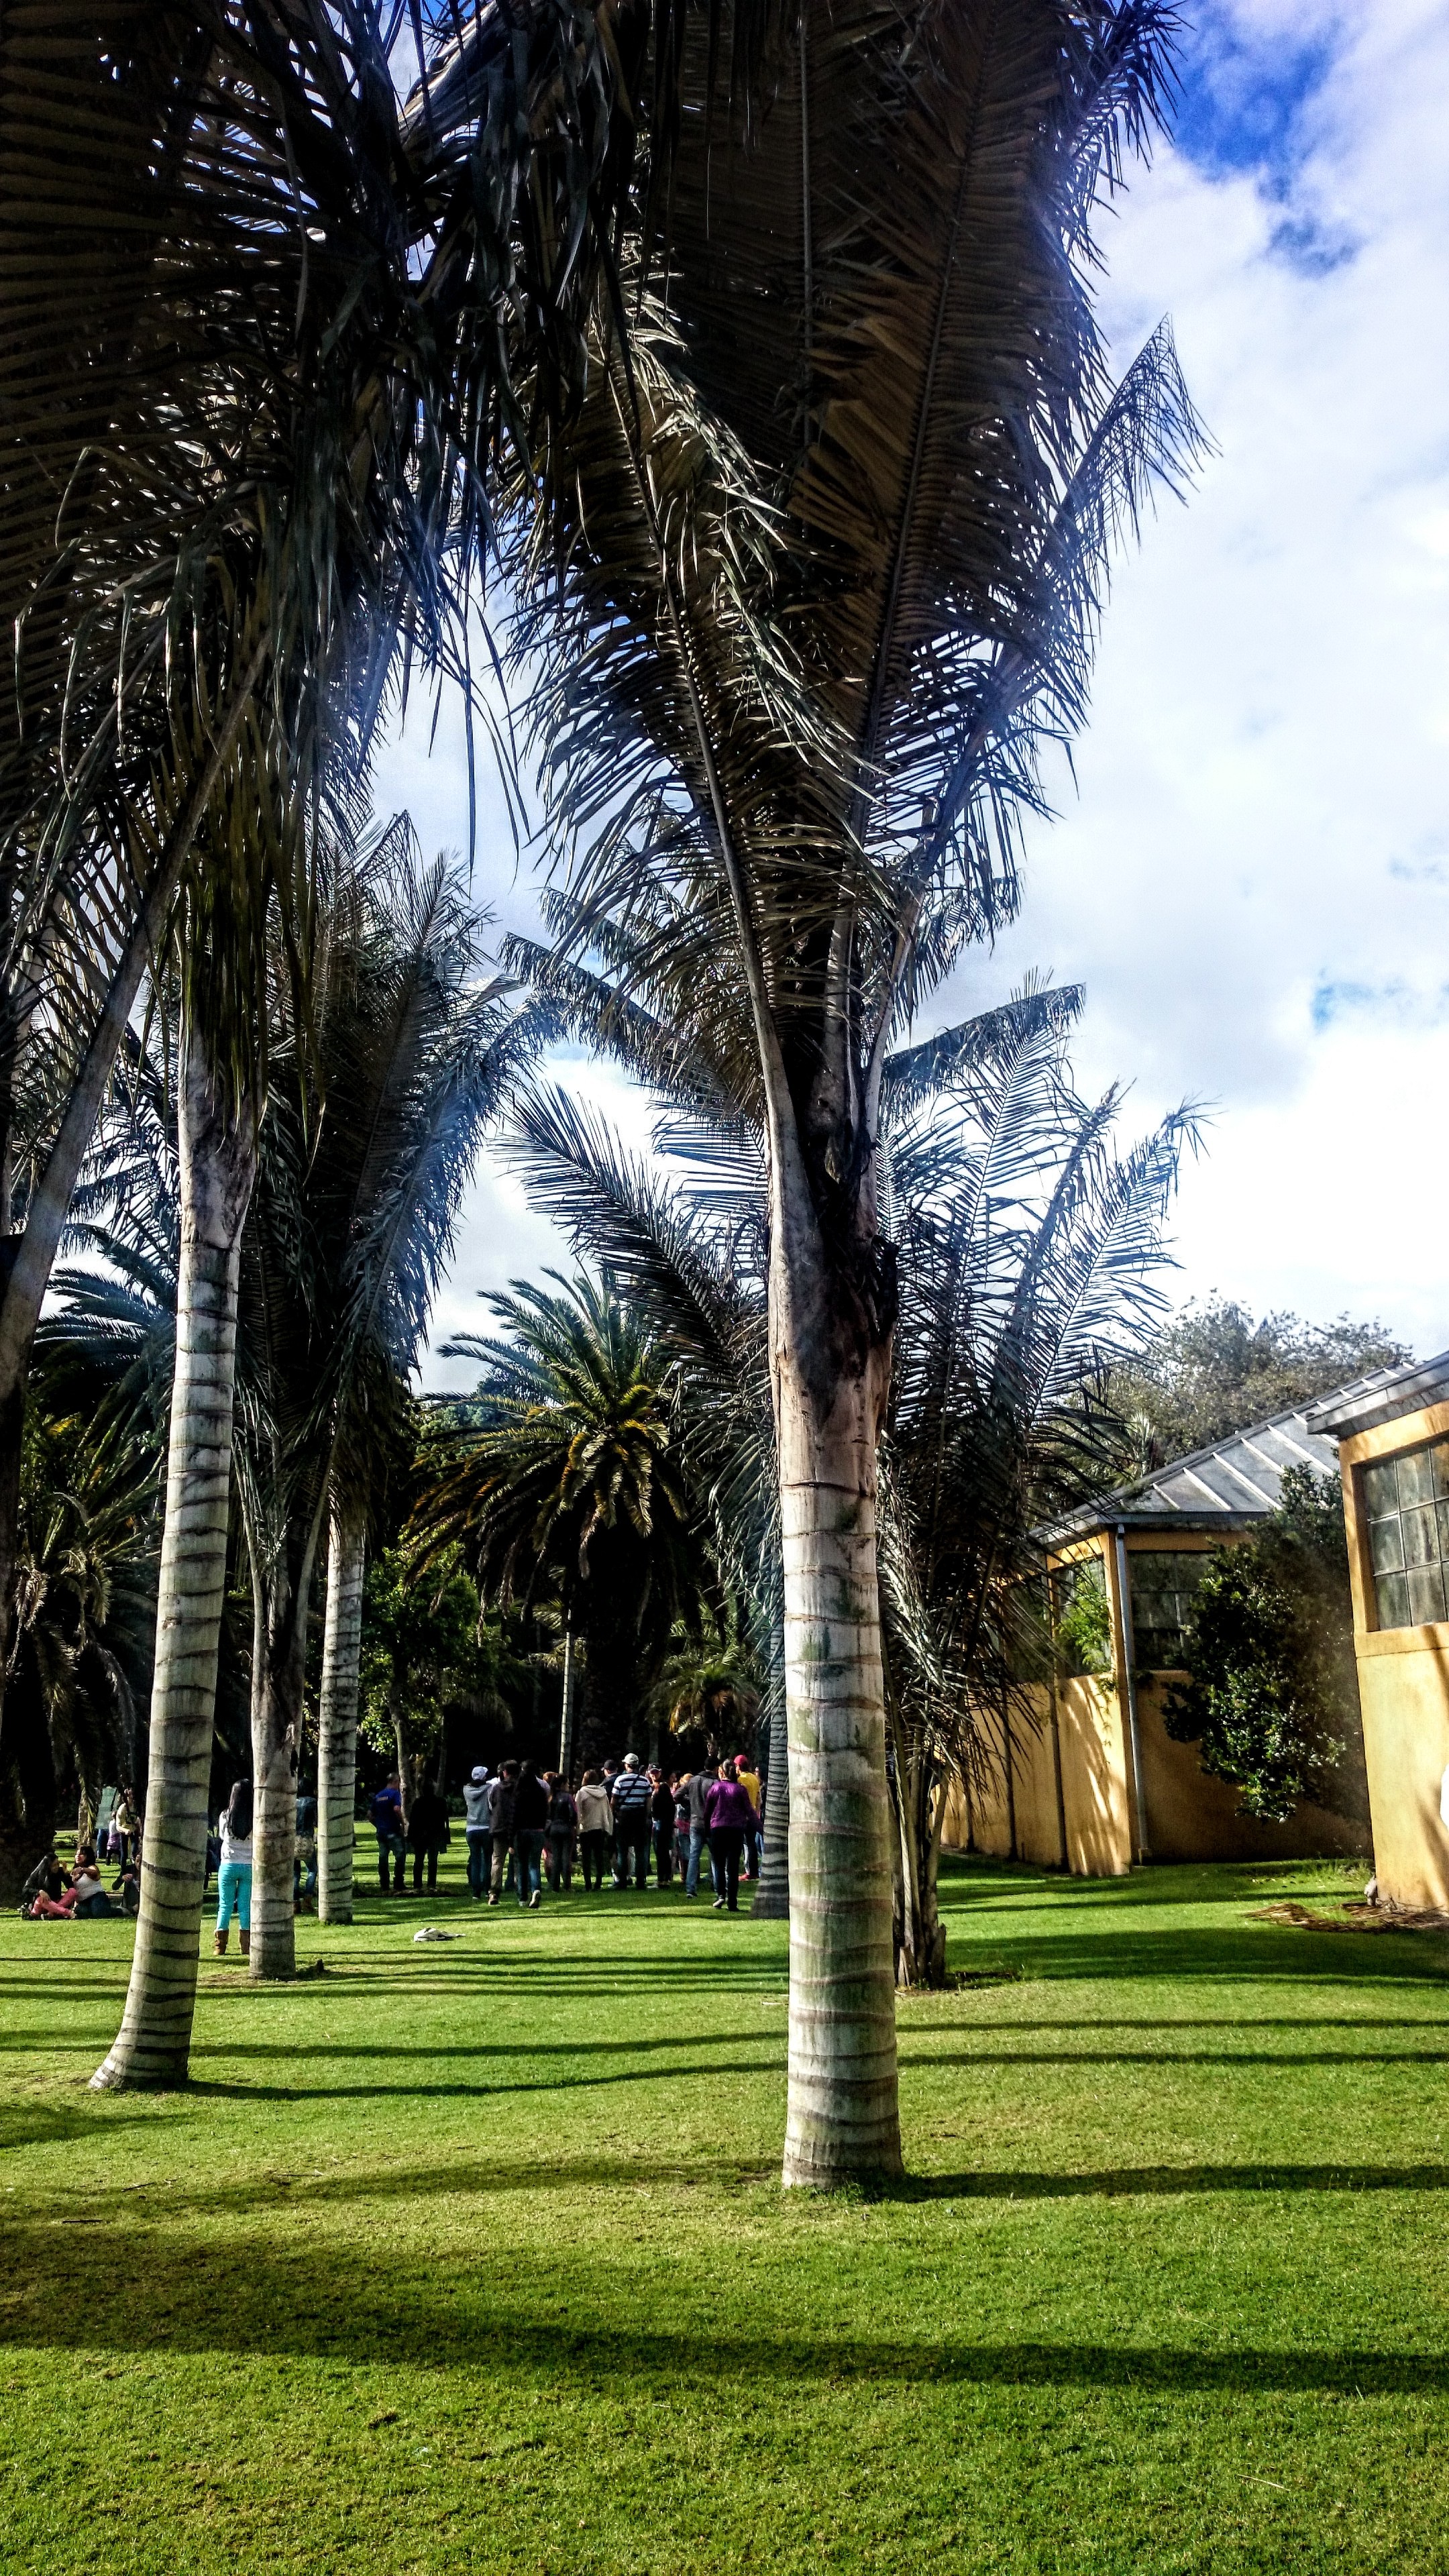
tree, grass, structure, plant, lawn, sunlight, leaf, green, park, botany, garden, trees, botanical garden, woody plant, arecales, palm family, palm wax